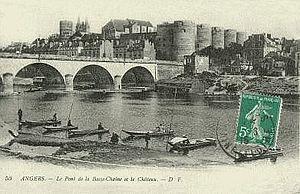
Le pont en pierre de 1856
Le pont de la Basse-Chaîne franchit la Maine à Angers entre le quartier de la Doutre et le Château d'Angers, en Maine-et-Loire et la région Pays de la Loire en France.